Waldorf-Astoria Cigar Company

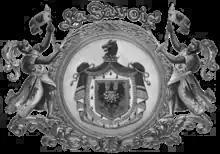
"La Savoie", imported Cuban cigars. Copyrighted and registered by the Waldorf-Astoria Cigar Company. (1905)

Waldorf-Astoria Cigar Company (also Waldorf-Astoria Segar Company) was the cigar company of the original Waldorf–Astoria Hotel in Manhattan, New York City. Its headquarters were located in the building's basement on the Fifth Avenue. The humidors were situated in a lower basement, as was the company's Cuban cigar stock. Its value was estimated between US$300,000-$400,000. Waldorf-Astoria Cigar Company and its contemporaries, such A. Schulte and Robert E. Lane, grew out of the local competition caused by the large volume of sales and uniform business methods of the United Cigar Stores. "Life Magazine" advertised that the first shipment of the "LA SAVOIE" brand of Havana cigars ever made to the US was made to the Waldorf-Astoria Cigar Company.